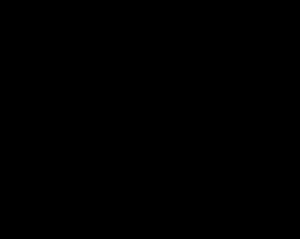
Un changeur de prises d'après la désignation de la commission électrotechnique internationale, régleur en charge, d'après la désignation RTE, est un appareil permettant de rajouter ou de retrancher des spires à l'enroulement principal du transformateur. Le rapport de transformation du transformateur peut ainsi être adapté aux conditions de charge sur le réseau afin de maintenir la tension à un niveau optimal. Les changeurs de prises peuvent être hors circuit ou en charge, dans le premier cas le courant doit être interrompu avant de changer la prise alors que ce n'est pas nécessaire dans le second cas. Ces derniers sont constituées de 2 parties : le sélecteur et le commutateur. Un pré-sélecteur peut être ajouté pour augmenter le nombre de prises disponibles. Le sélecteur permet comme son nom l'indique de sélectionner la prise. Il ne peut être déplacé que lorsque le courant ne le traverse pas. Le commutateur permet de faire transiter le changeur de prises d'une prise à l'autre sans interrompre le service. Plusieurs principes de fonctionnement existent pour ce dernier : en drapeau ou en fanion symétrique. Un mécanisme d'entraînement permet d'actionner le commutateur.